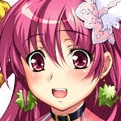
Portrait style: Anime Portrait